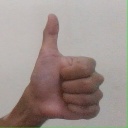
अक्षर: थ